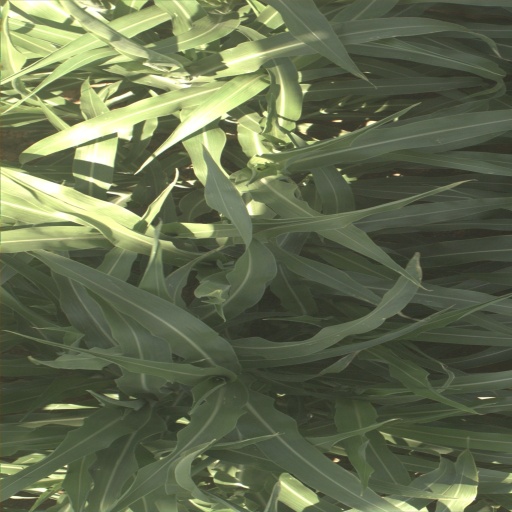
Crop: sorghum